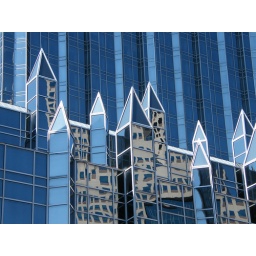
Blue sky reflection in the all glass PPG building complex in downtown Pittsburgh!